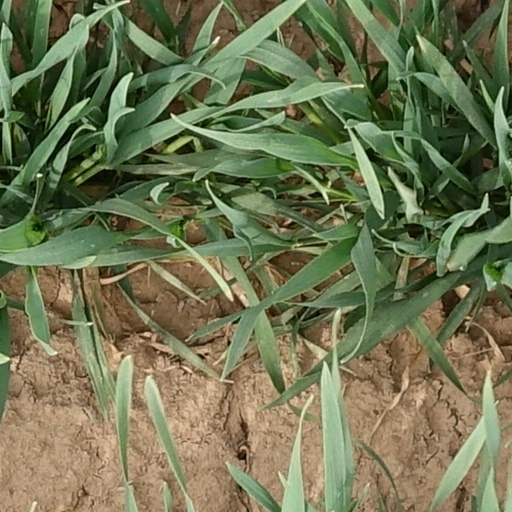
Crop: wheat